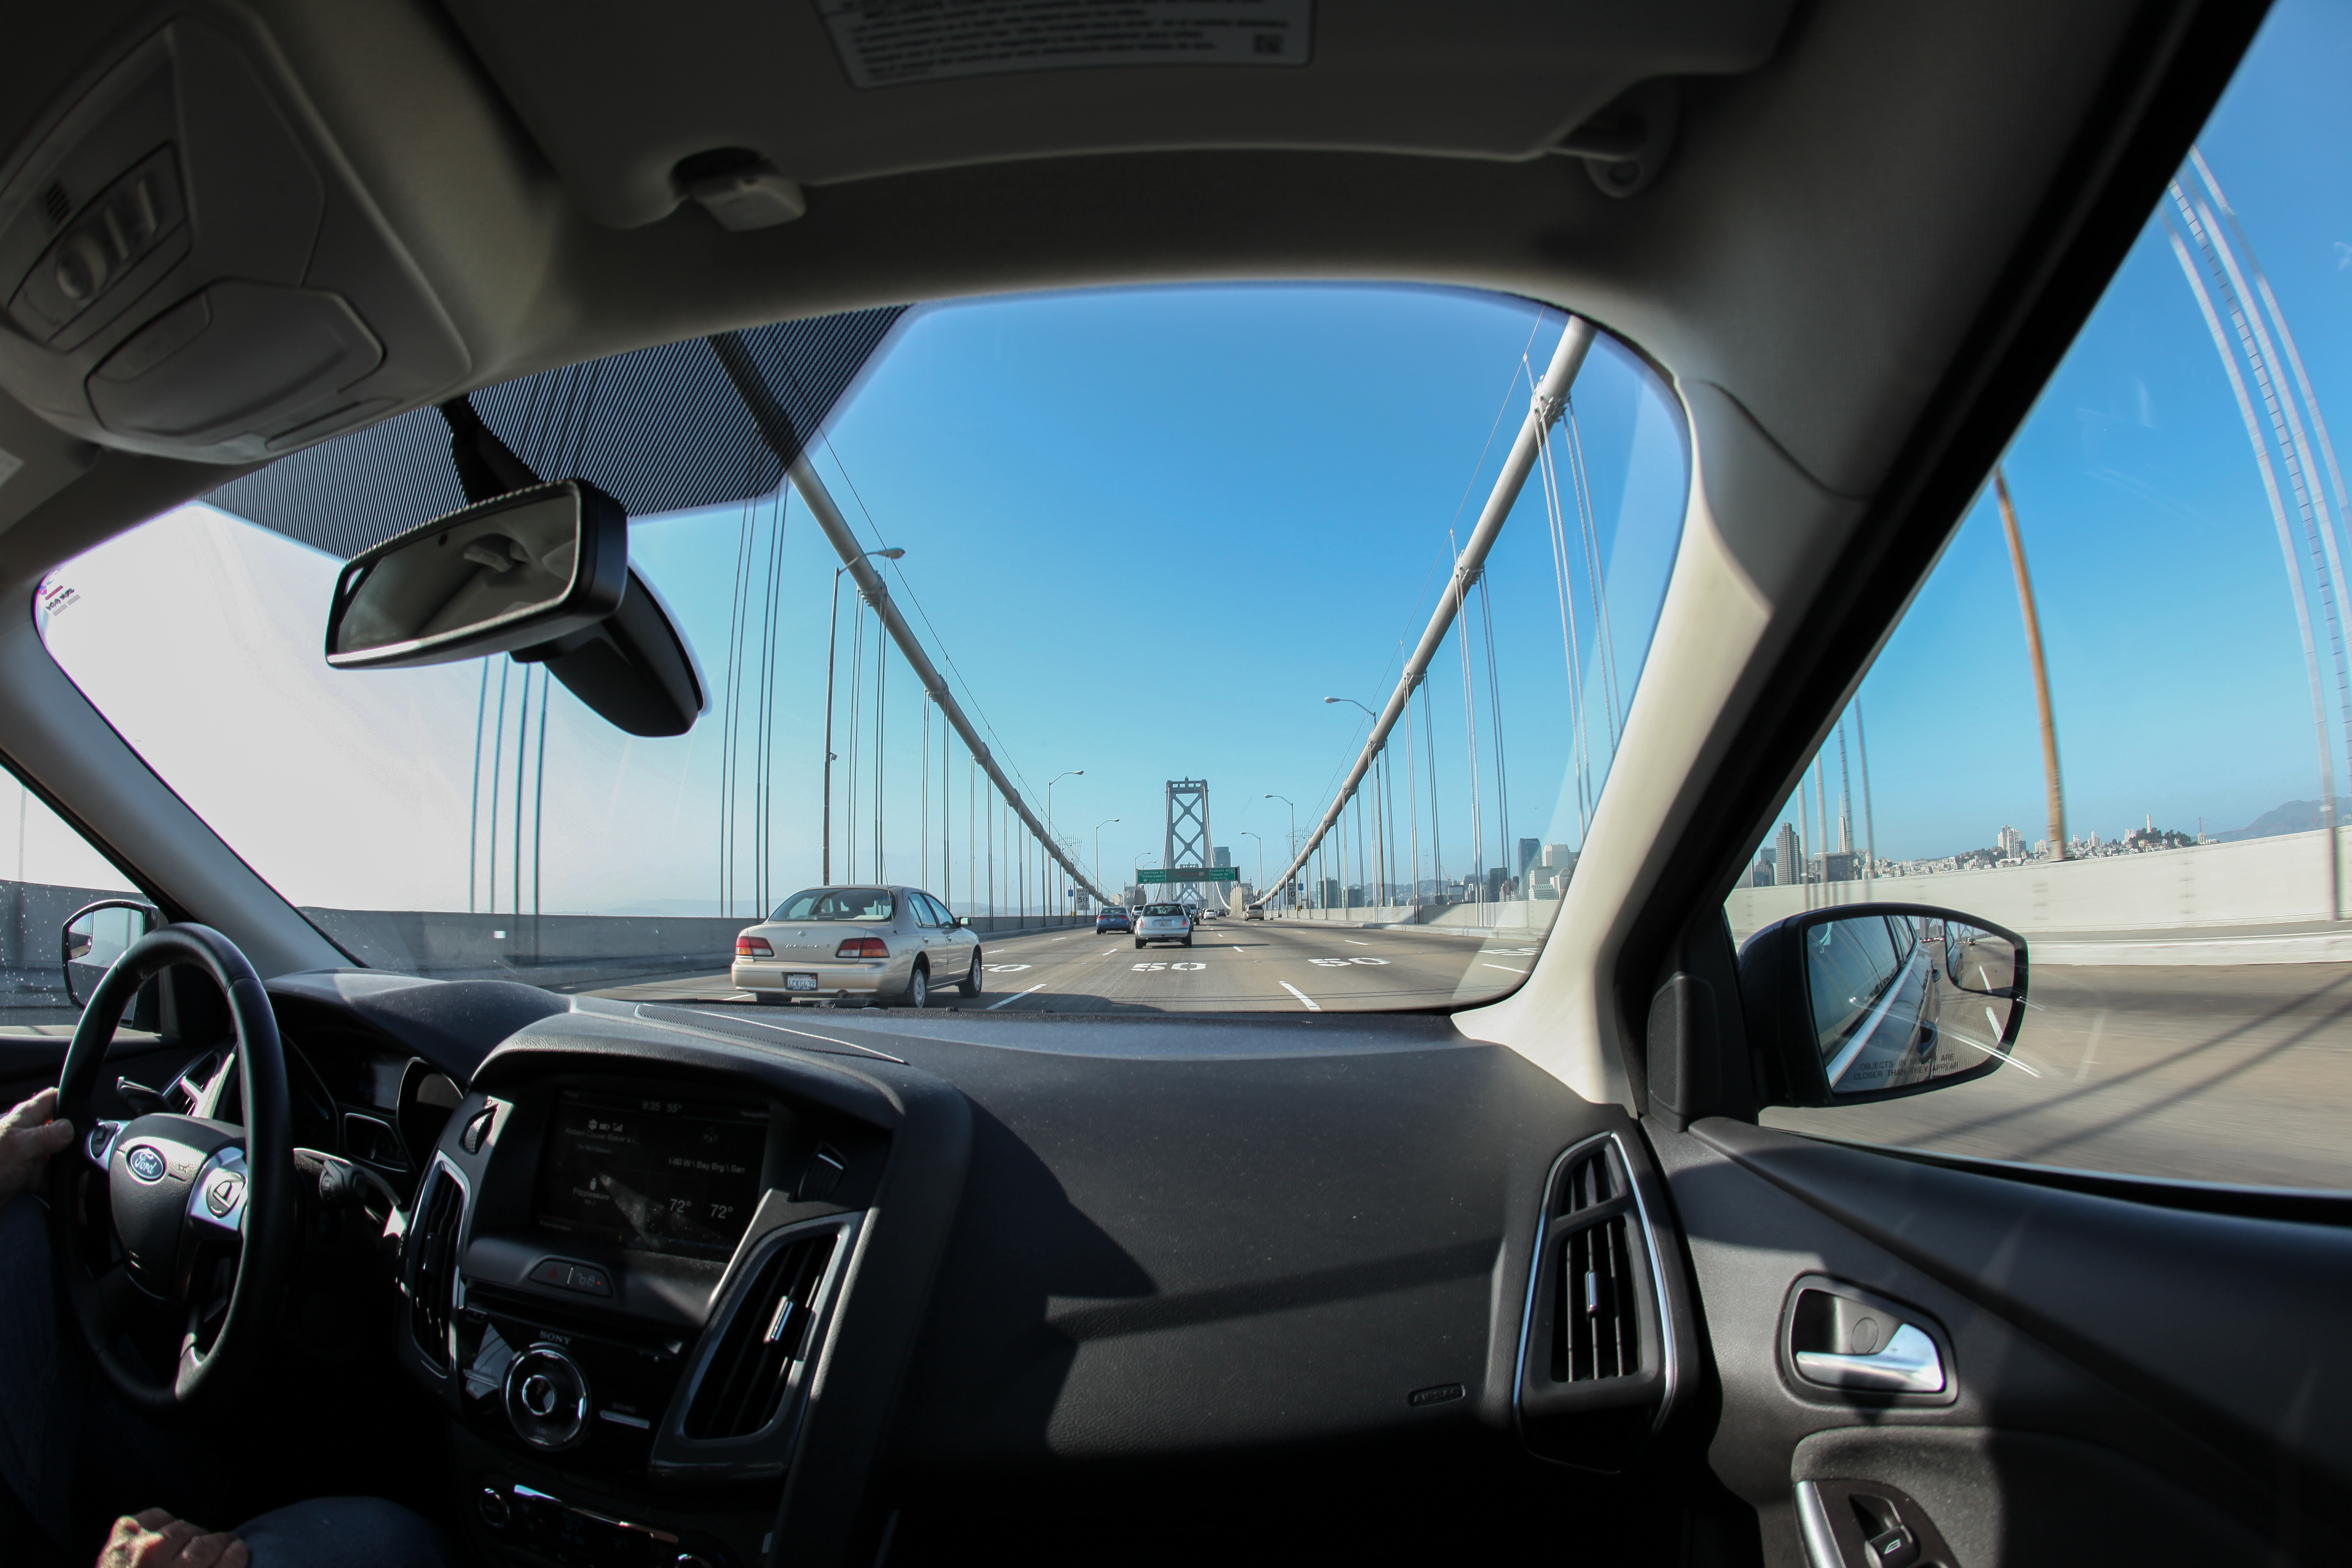
bridge, car, wheel, driving, vehicle, suspension, steering wheel, sports car, sanfrancisco, baybridge, rim, sedan, cables, passenger, city car, sport utility vehicle, land vehicle, automobile make, automotive exterior, automotive design